Ringette

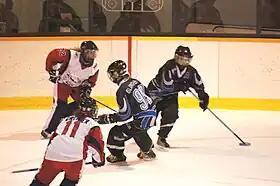
Bourassa Royal playing against the Montréal Mission during the 2011–2012 NRL season

Ringette is played in all ten Canadian provinces and the Northwest Territories. An average of 30,000 players register to play the sport annually. Ringette Canada is the country's national organizing body and promotes the sport. It established the Ringette Canada Hall of Fame in 1988. Canada selects two national ringette teams for international competition: Team Canada Junior and Team Canada Senior. Both teams compete in the World Ringette Championships. At the university and college level, ringette players have the opportunity to play their sport in several provinces. The National Ringette League (NRL) is Canada's semi-professional ringette league for elite ringette players aged 18 and over.